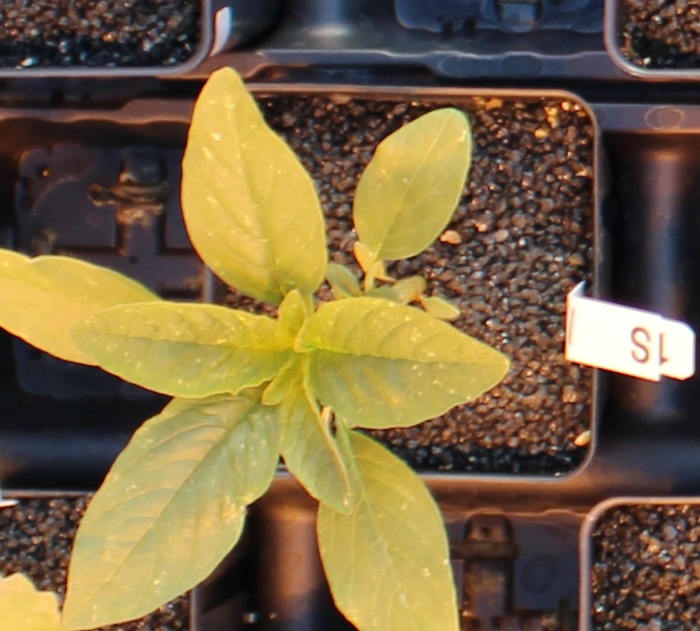
Label: Waterhemp